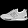
Label: Sneaker